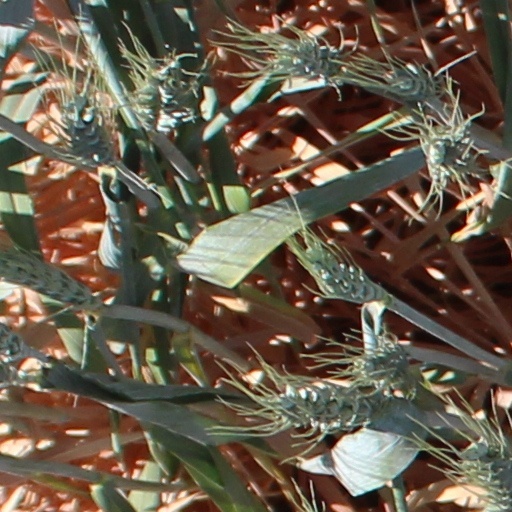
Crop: wheat